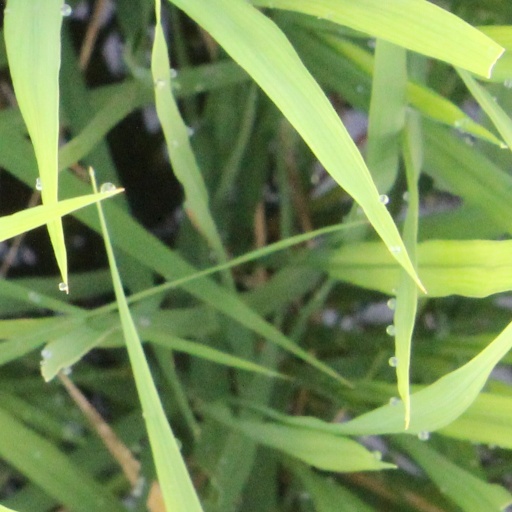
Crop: rice